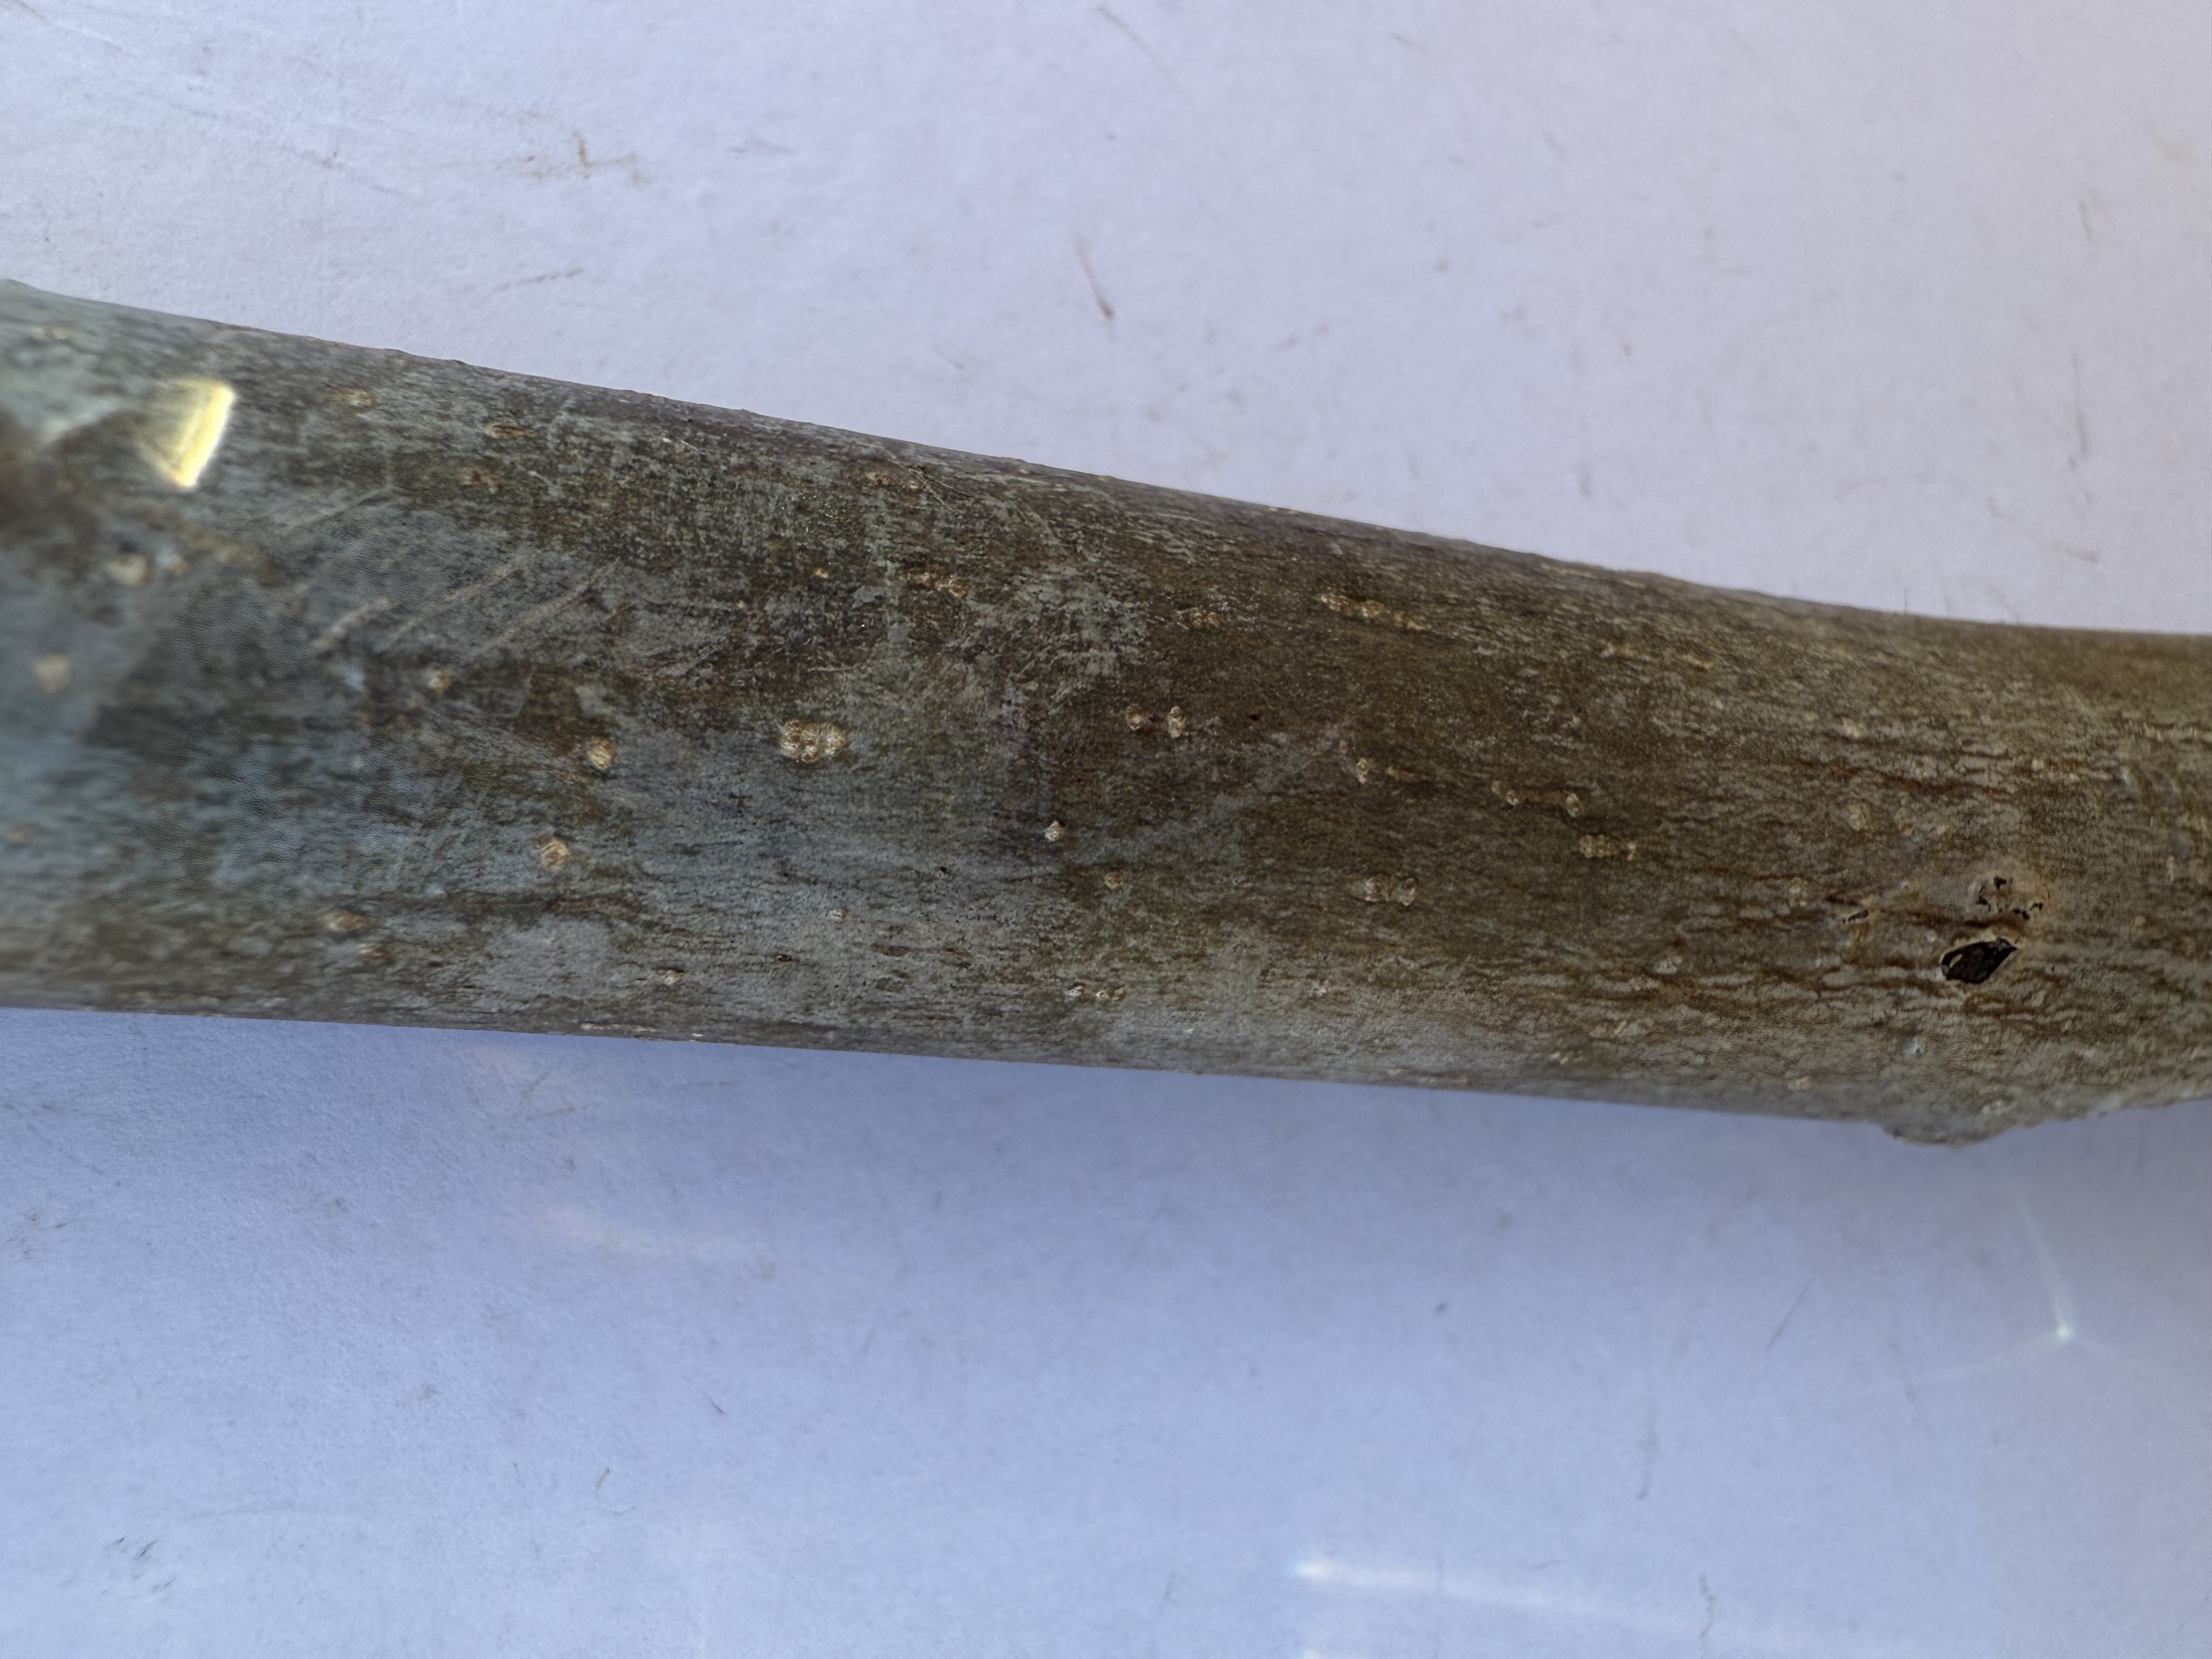
Variety: Sebin Walnut